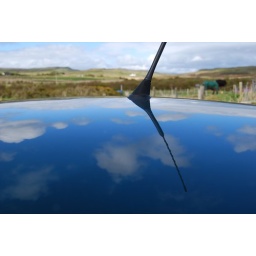
Reflections on the roof of the lupo - the car is green, not blue as it appears to be in this.